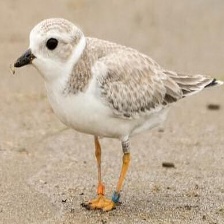
Species: SNOWY PLOVER
Scientific name: CHARADRIUS NIVOSUS